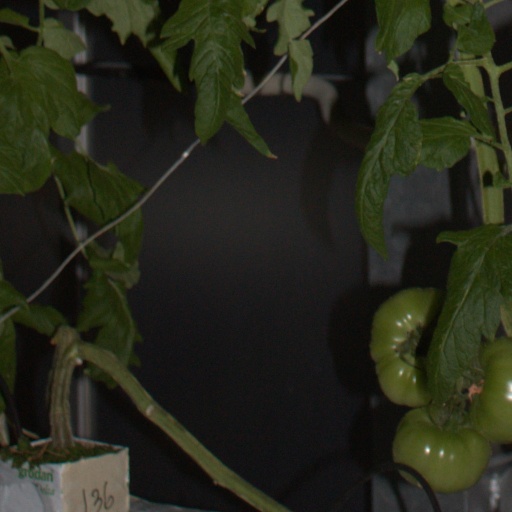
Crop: tomato